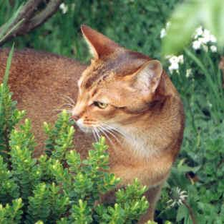
Species: cat
Breed: Abyssinian